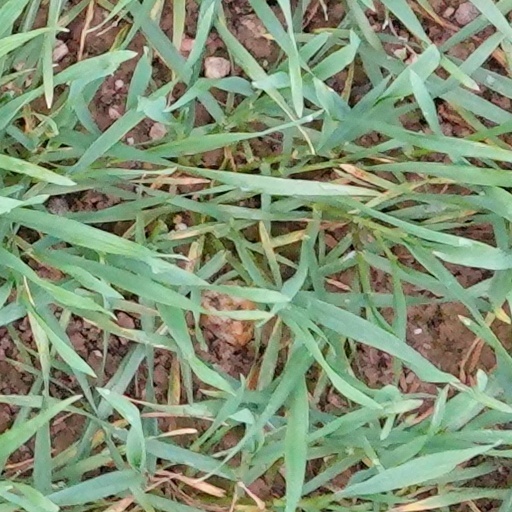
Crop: wheat